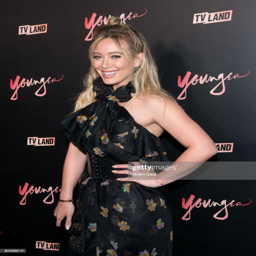
person attends the season premiere party .